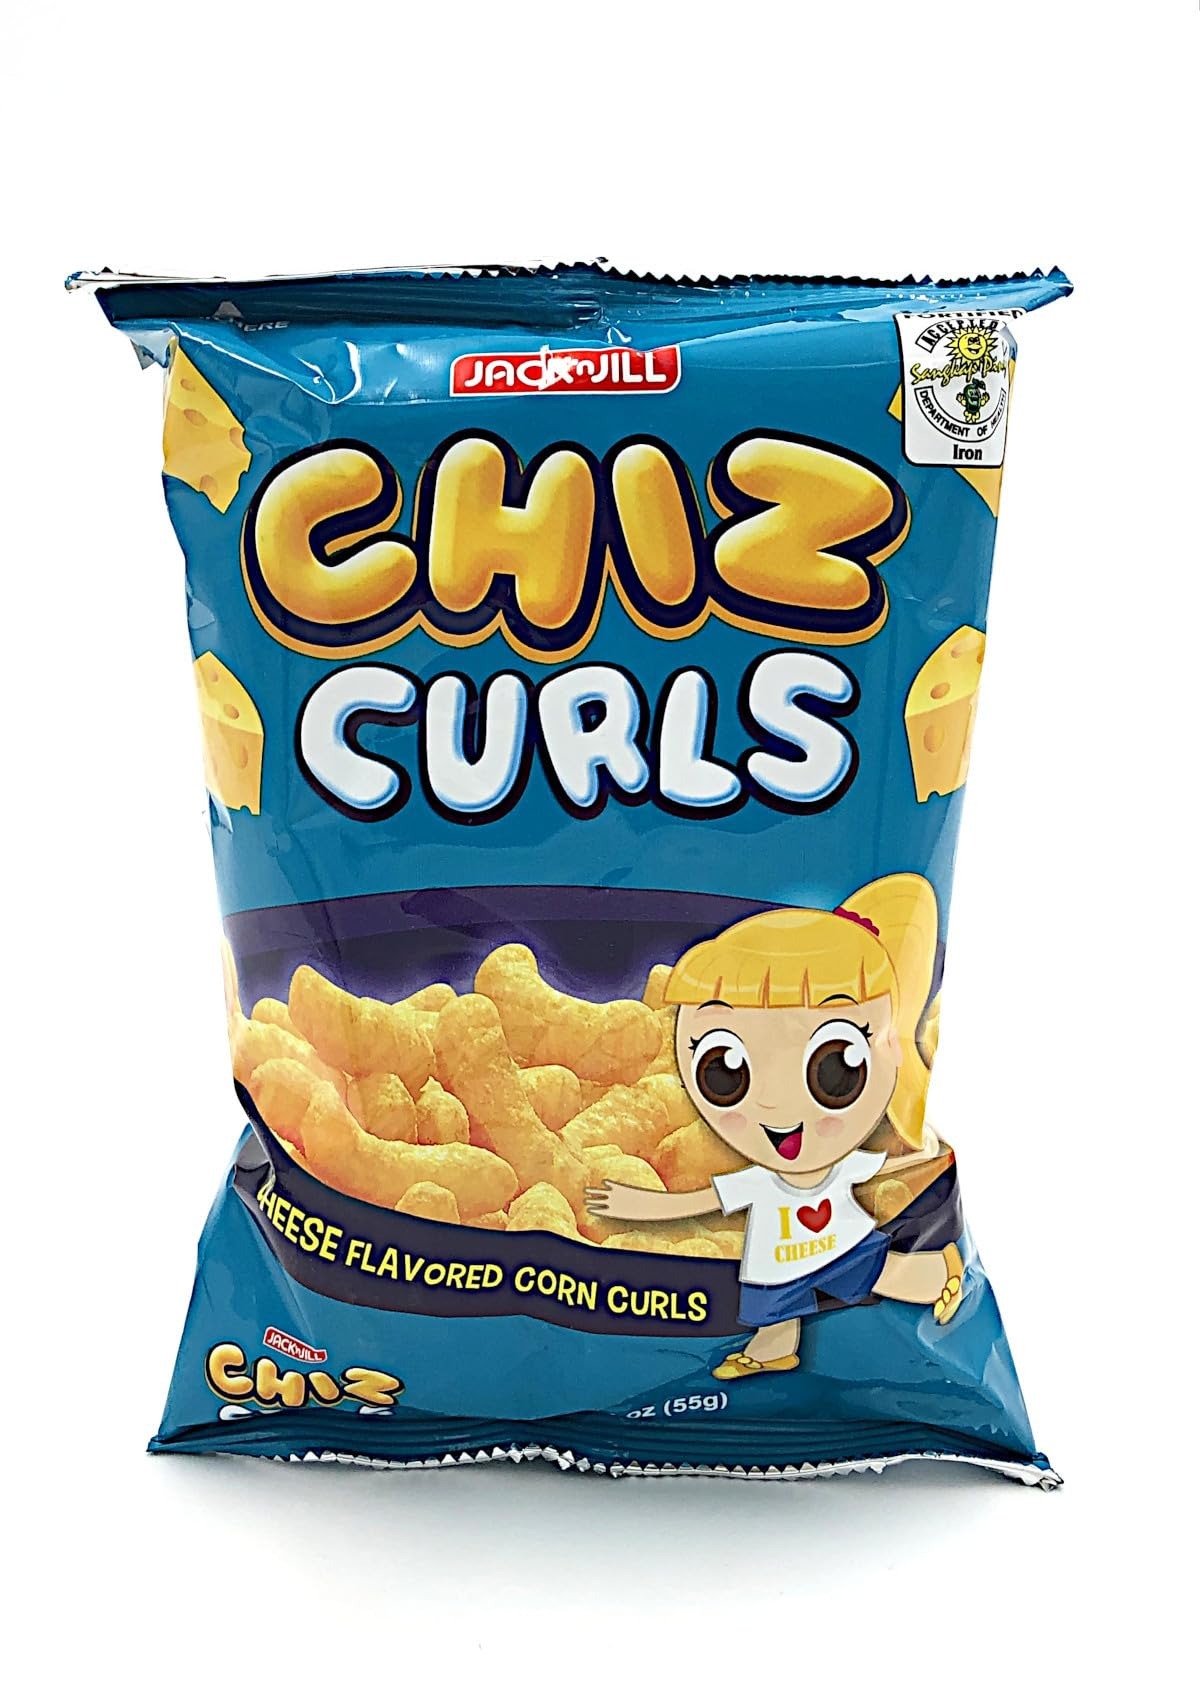
Item Name: Jack n Jill Chiz curls cheese flavored 55g
Product Description: Jack & Jill Chiz Curls
Value: 1.94
Unit: Ounce

Price: 5.85